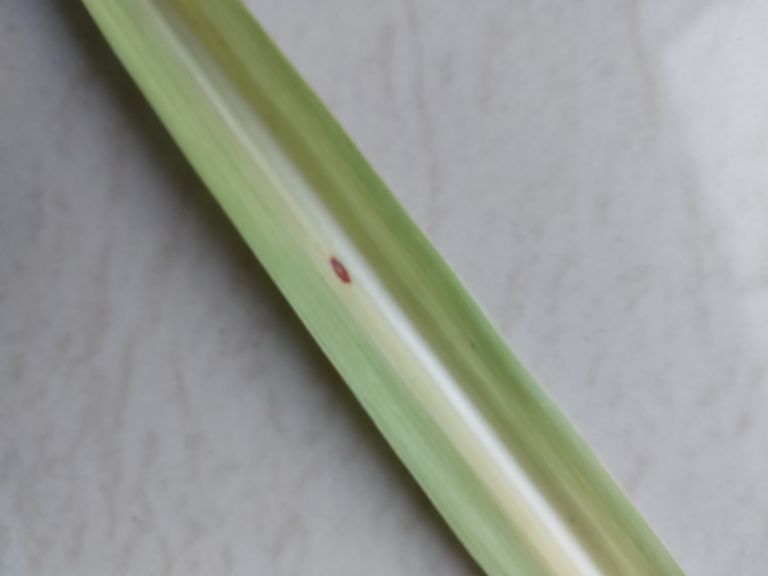
Label: Brown Spot